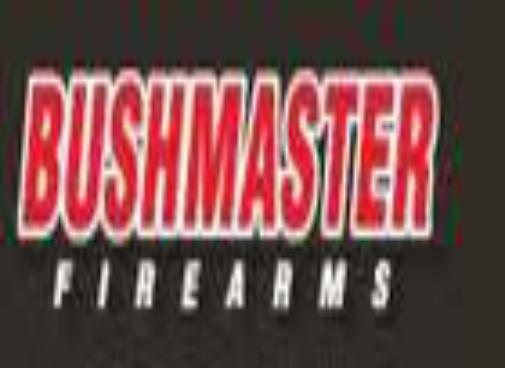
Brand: Bushmaster
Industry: Others